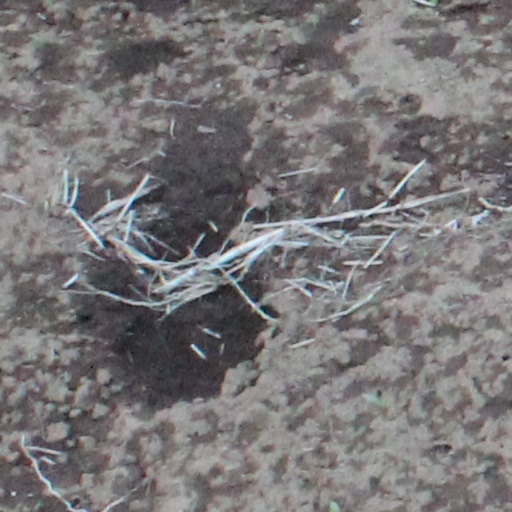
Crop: wheat